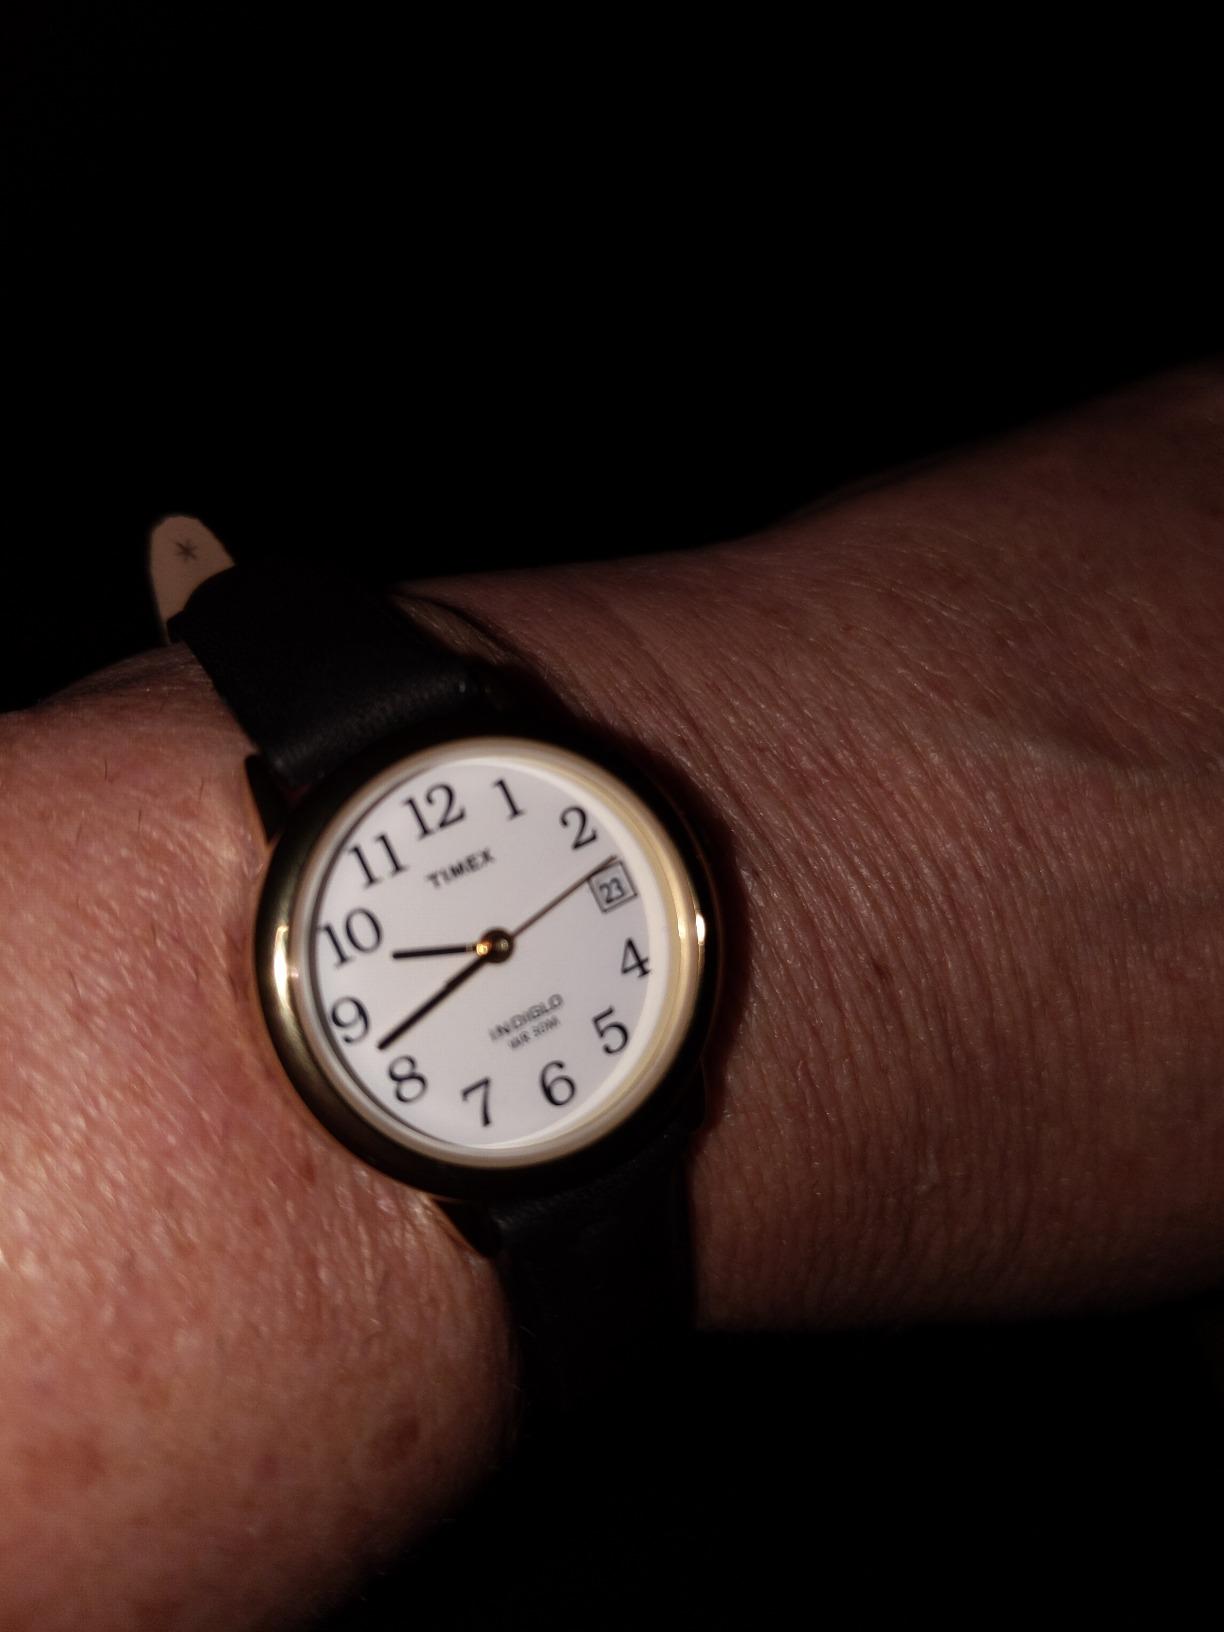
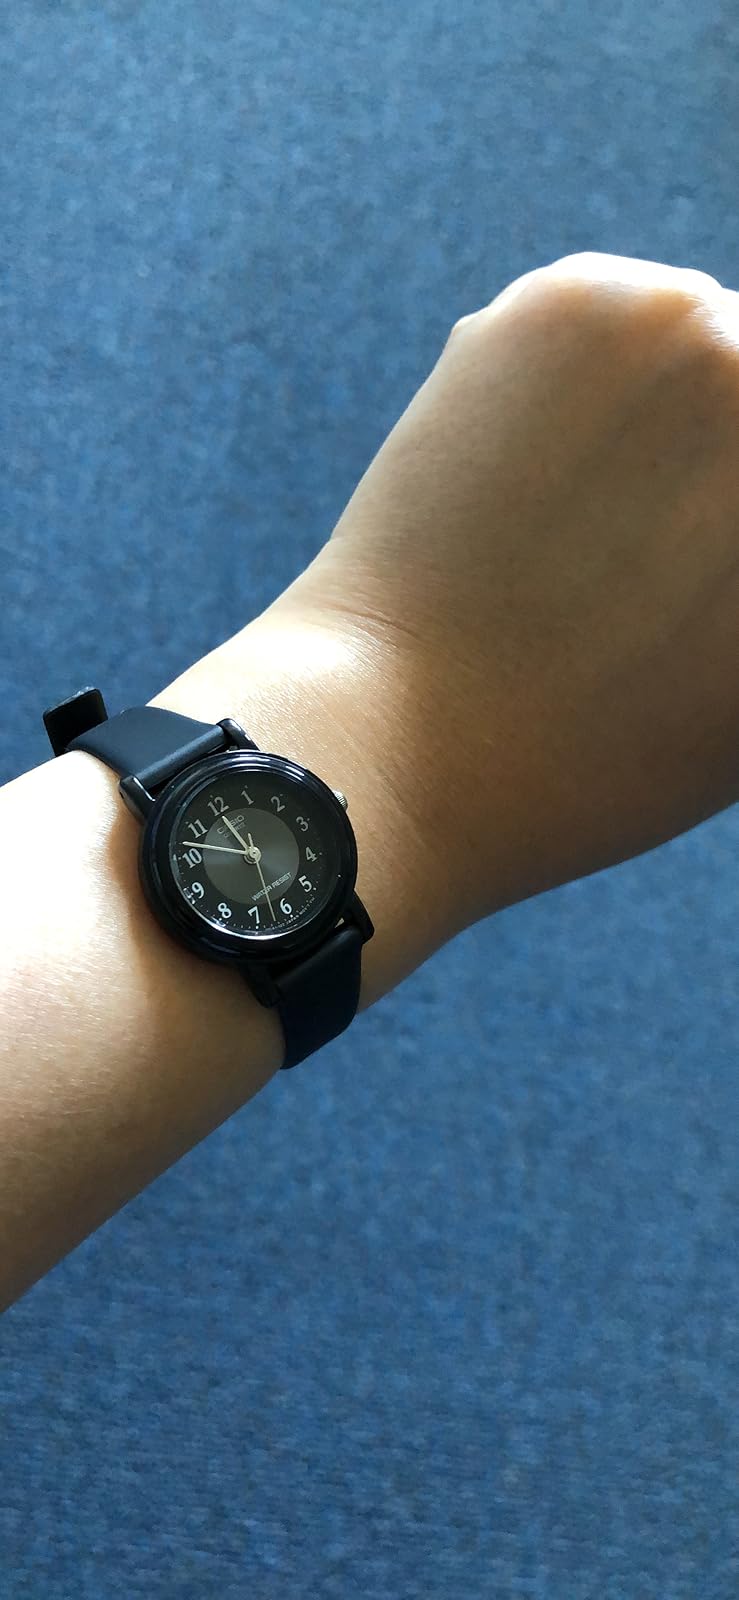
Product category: accessories_watch
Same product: no